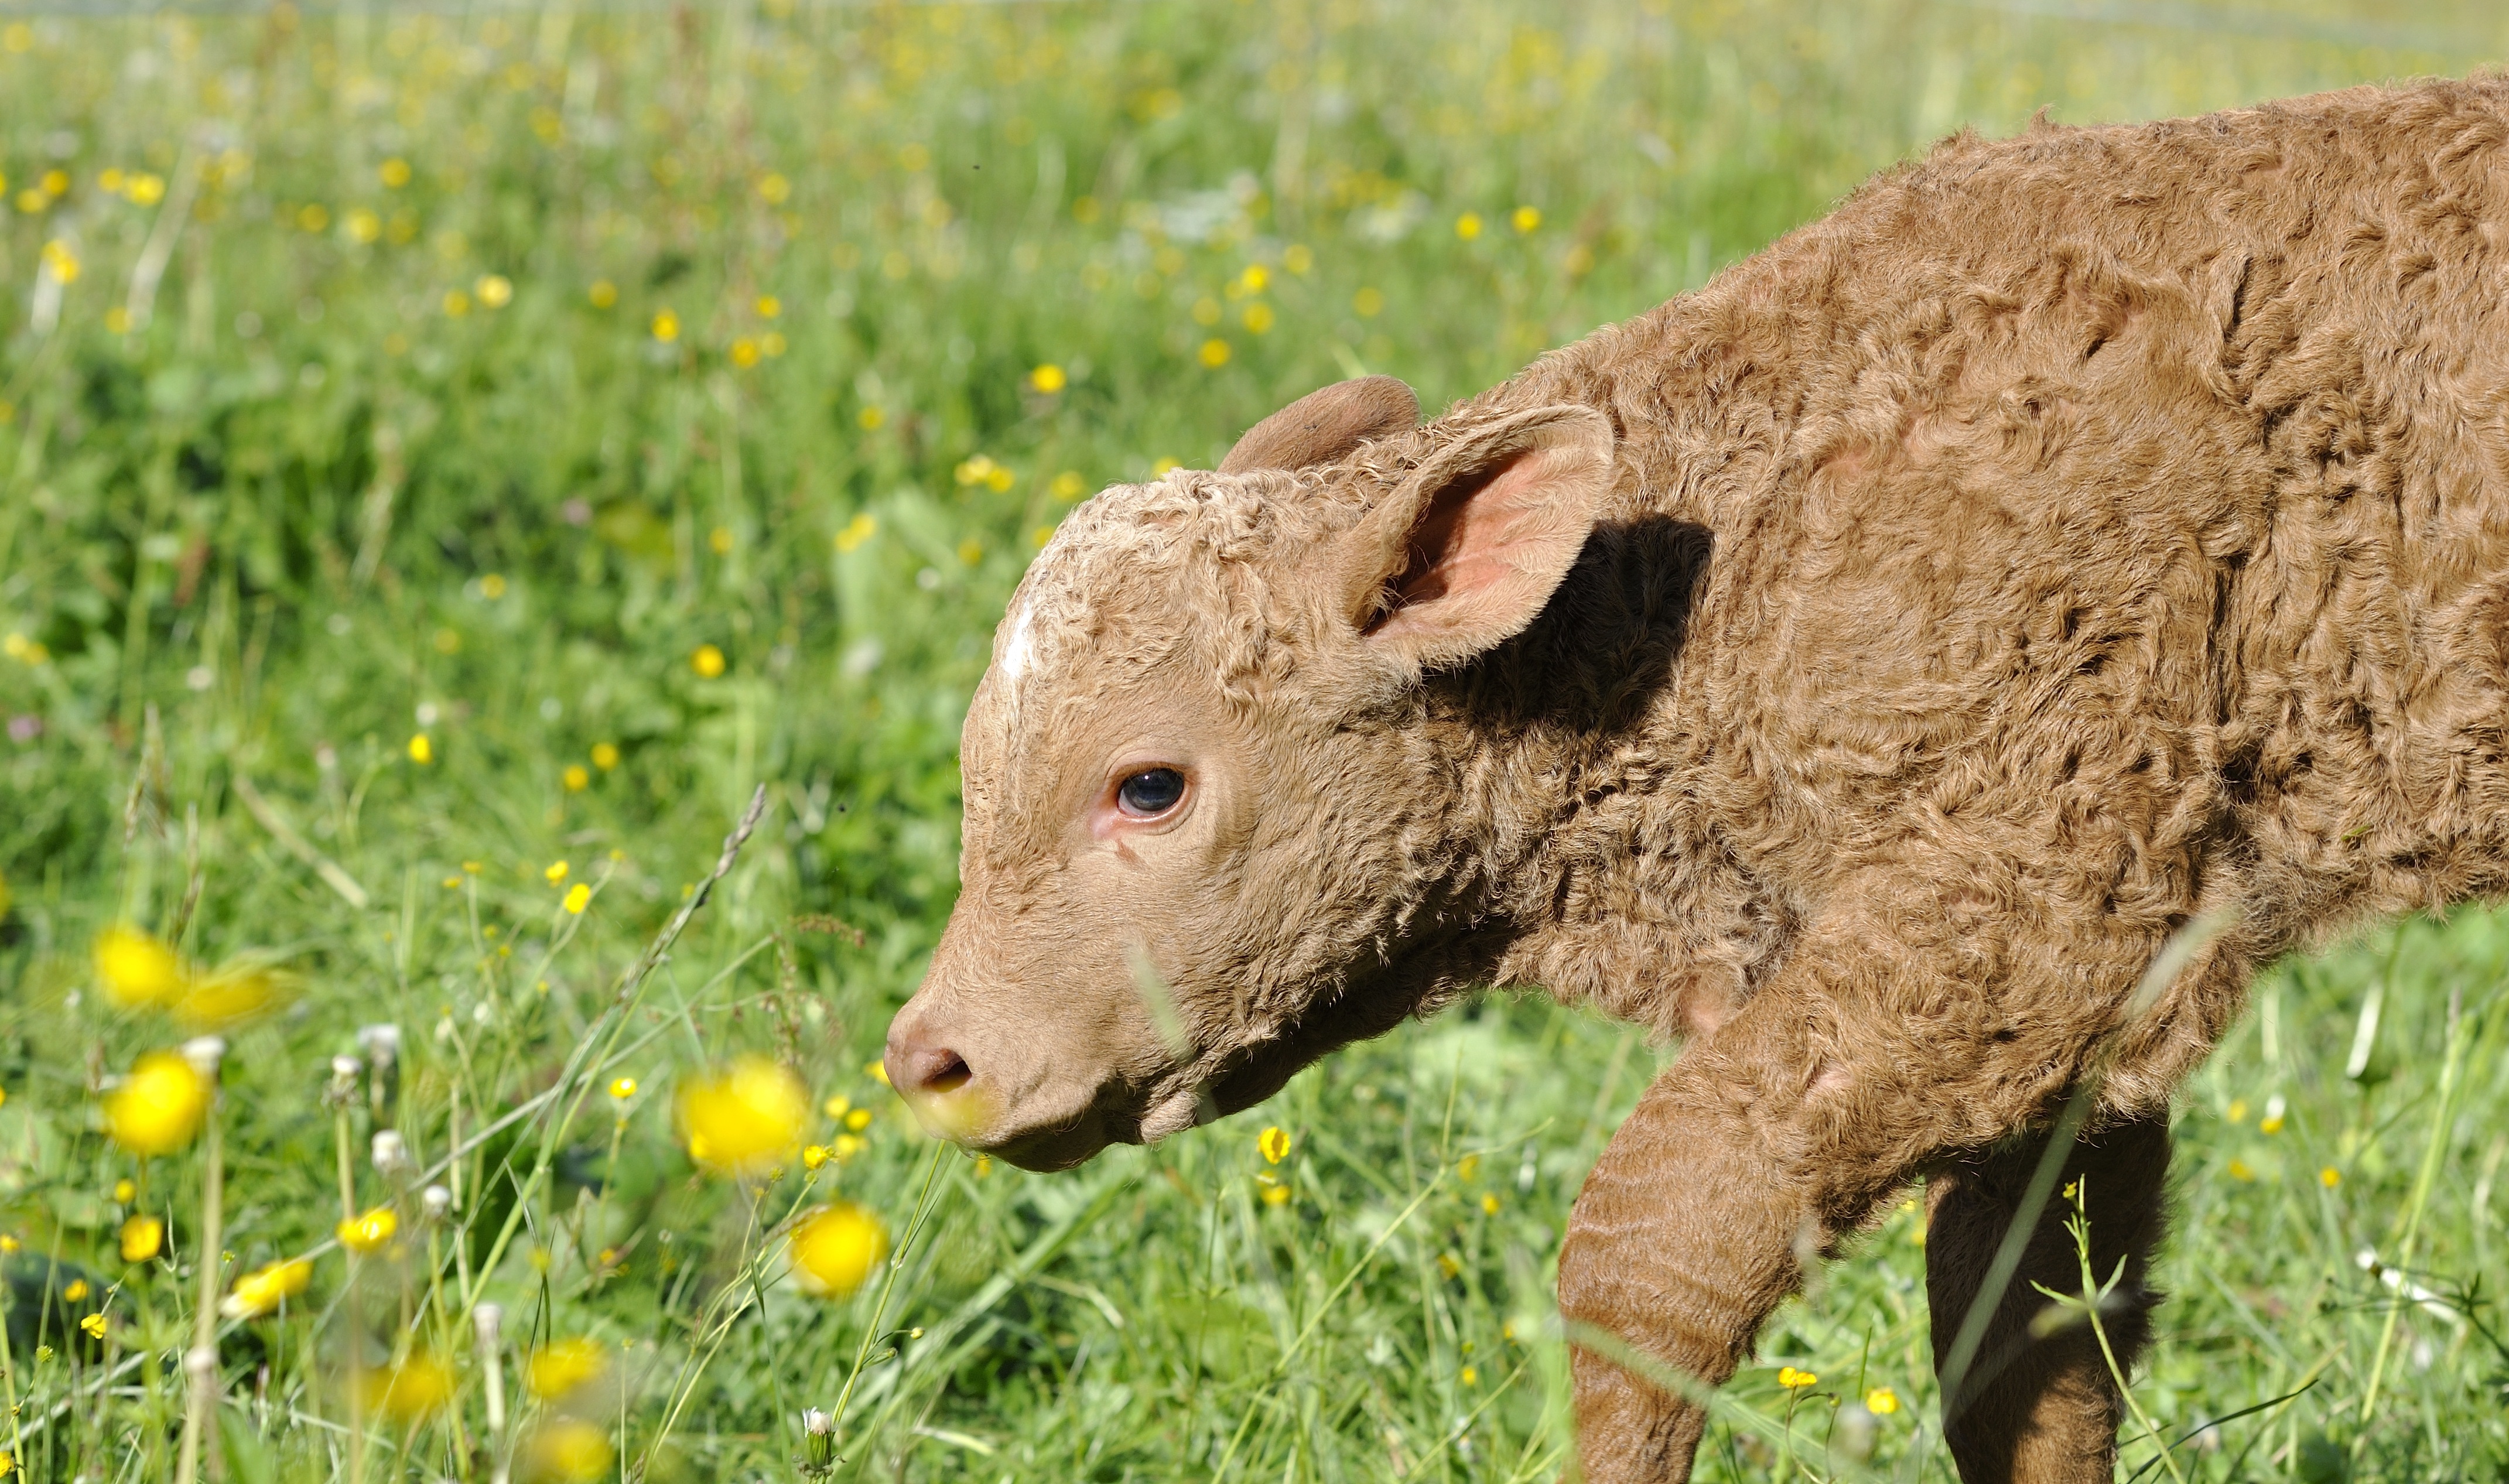
nature, grass, field, meadow, prairie, animal, wildlife, cattle, pasture, grazing, livestock, sheep, mammal, fauna, calf, grassland, vertebrate, sheeps, young animal, cattle like mammal